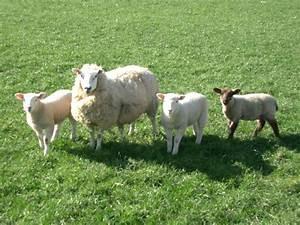
sheep